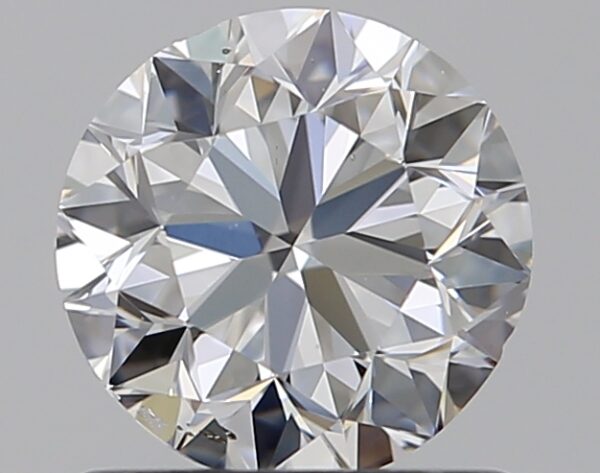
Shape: round
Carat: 0.9
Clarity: SI1
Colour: D
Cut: VG
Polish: EX
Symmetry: VG
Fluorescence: N
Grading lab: GIA
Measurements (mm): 5.96 x 6.03 x 3.88